The Same Old Blood Rush with a New Touch

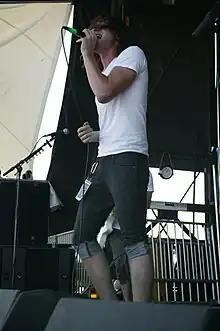
Shaant Hacikyan performing on Warped Tour, July 18, 2007

On March 22, 2006, the single "The Curse of Curves" was made available for streaming via the band's PureVolume account. In April, the band went on tour with labelmates Punchline, Valencia and New Atlantic, alongside the Audition and appeared at the HFStival. In June, the band went on a brief U.S. tour with Anberlin, Jonezetta, and Blackpool Lights. "The Same Old Blood Rush with a New Touch" was released on June 20 through Fueled by Ramen. The Japanese edition included an electric version of "Lyrical Lies" as a bonus track. A music video for "There's a Class for This," directed by Jay Martin, premiered on mtvU on July 17. In August and September, the band supported Paramore on their tour of the U.S. On September 4, "There's a Class for This" was released as a single. On September 18, the album was released in the UK. In October, the band performed a few headlining shows in the UK, before supporting Paramore on their UK tour.